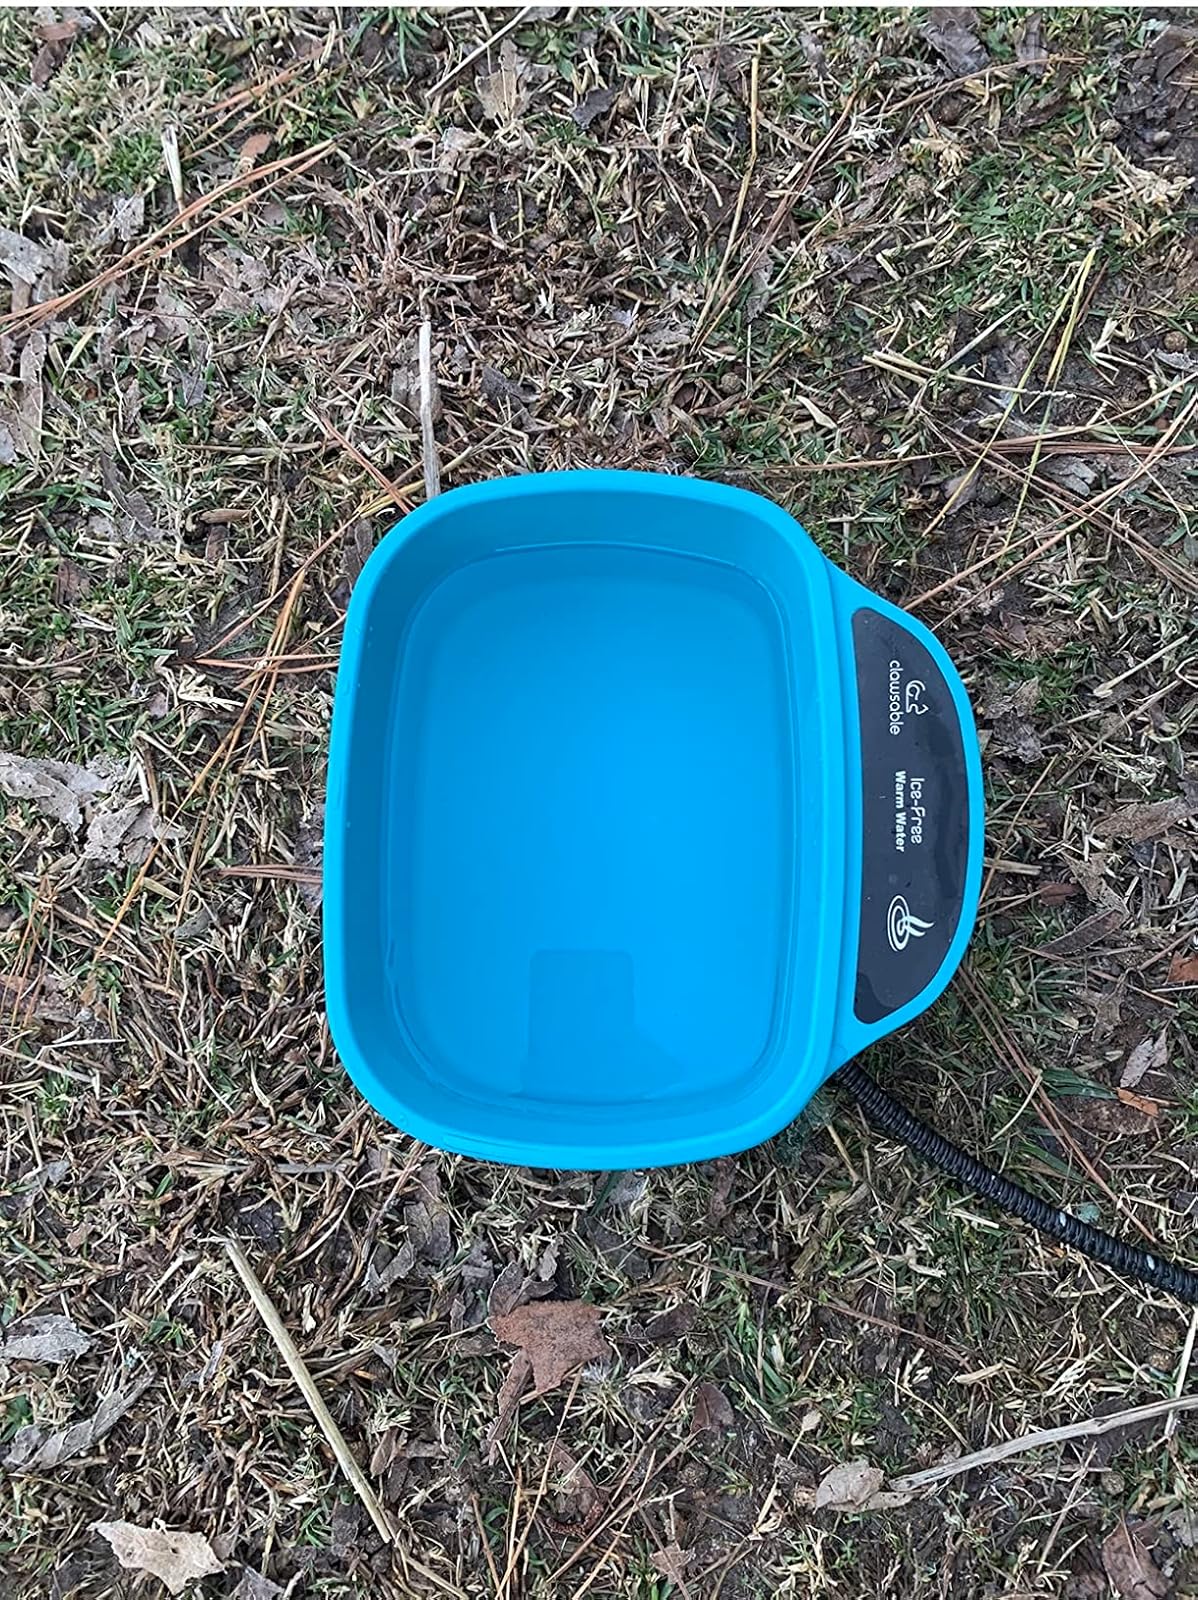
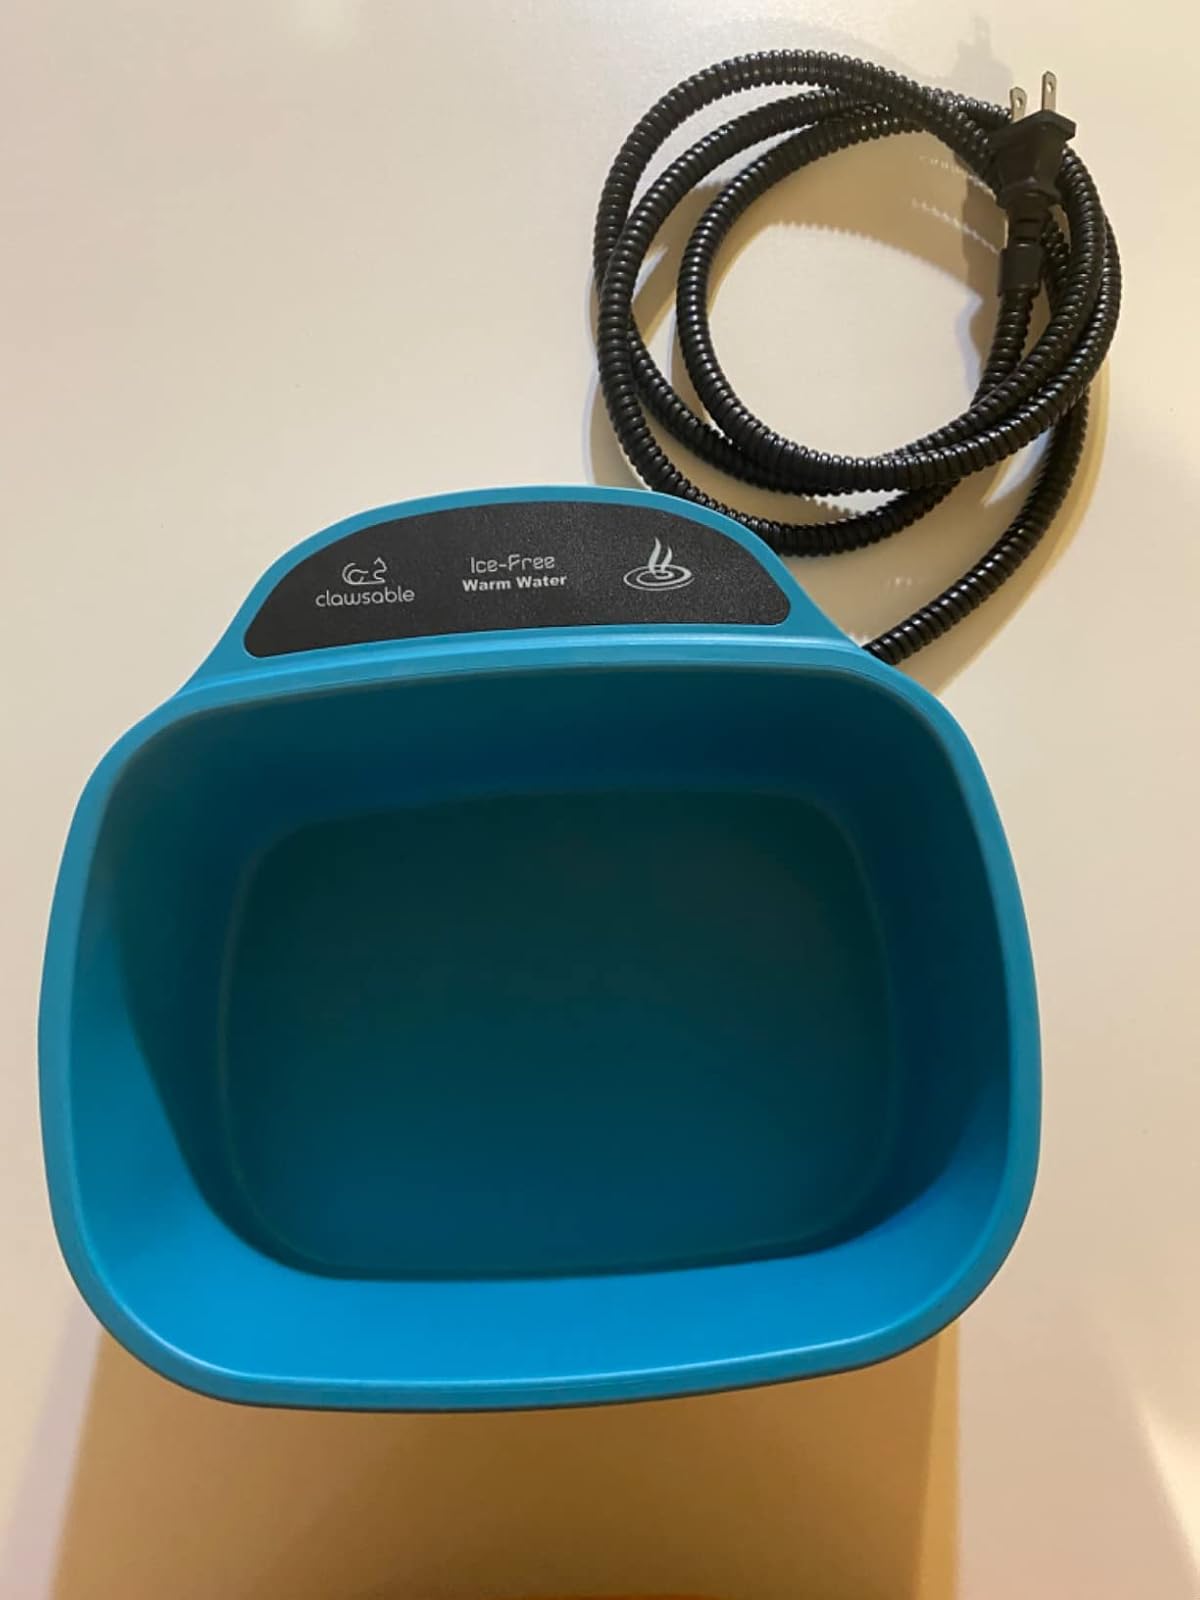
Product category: items_bowl
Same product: yes